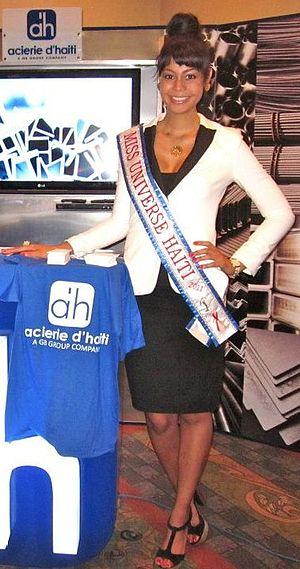
Anedie Azael est un mannequin américain d'origine haïtienne, née le 15 septembre 1988.